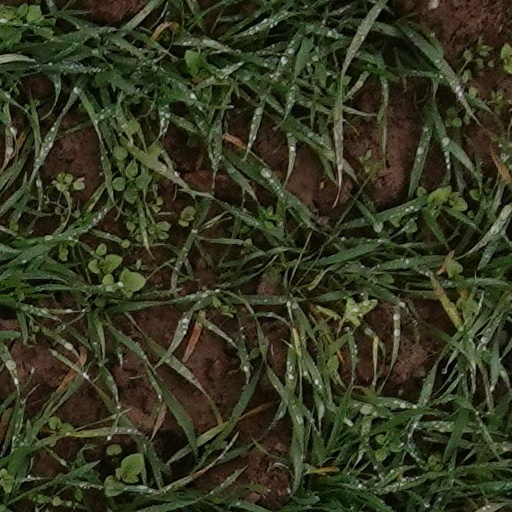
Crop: wheat